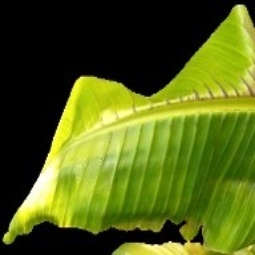
Label: Magnesium